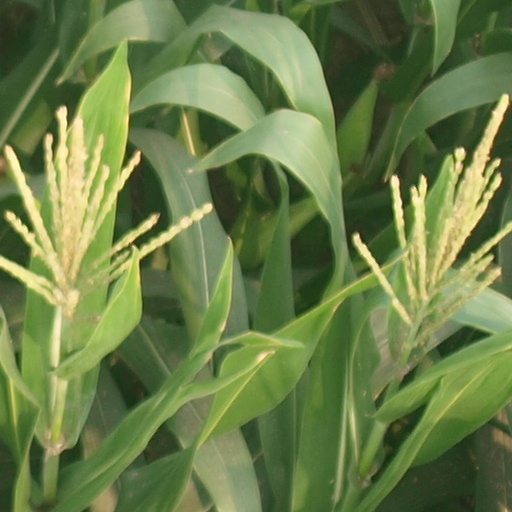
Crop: maize; corn